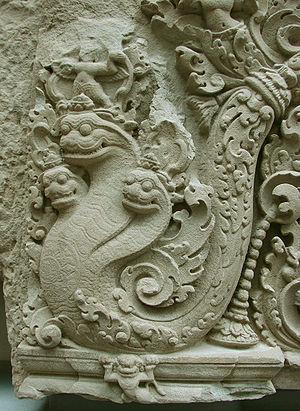
Linteau. Cambodge, Prasat Kok Po A (Angkor), province de Siemreap, style de Preah Ko, fin du 9ème siècle, grès.Détail: naga maîtrisé par Garuda.
La Bête à sept têtes est un type de monstre de légende qui se retrouve, sous des formes différentes dans de nombreuses religions, mythologies et traditions à travers le monde. Dans plusieurs traditions, lorsqu'une tête est tranchée, elle repousse en un ou plusieurs exemplaires.
Le nāga est un être mythique de l'hindouisme, mais le mot veut dire aussi basiquement : serpent. Les nagas dans la religion gardent les trésors de la nature, sont attachés à l'eau et apportent la prospérité. De nombreux temples en Inde vénèrent une statue de serpent ; le serpent est aussi le symbole de la kundalini. La fertilité et l'immortalité sont aussi leurs pouvoirs. Il apparaît que toute divinité du bouddhisme ou du jaïnisme en plus de l'hindouisme a un serpent attaché à sa personnalité, bon ou mauvais.